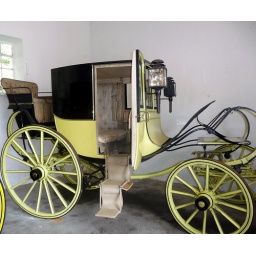
Splendid display of horse draw carriages at Raby castle near Durham. Bring the horses and we'll try it out.